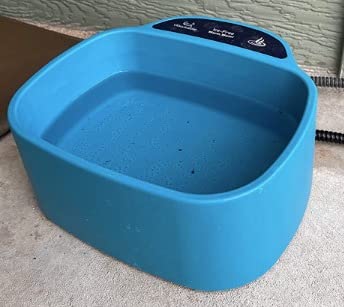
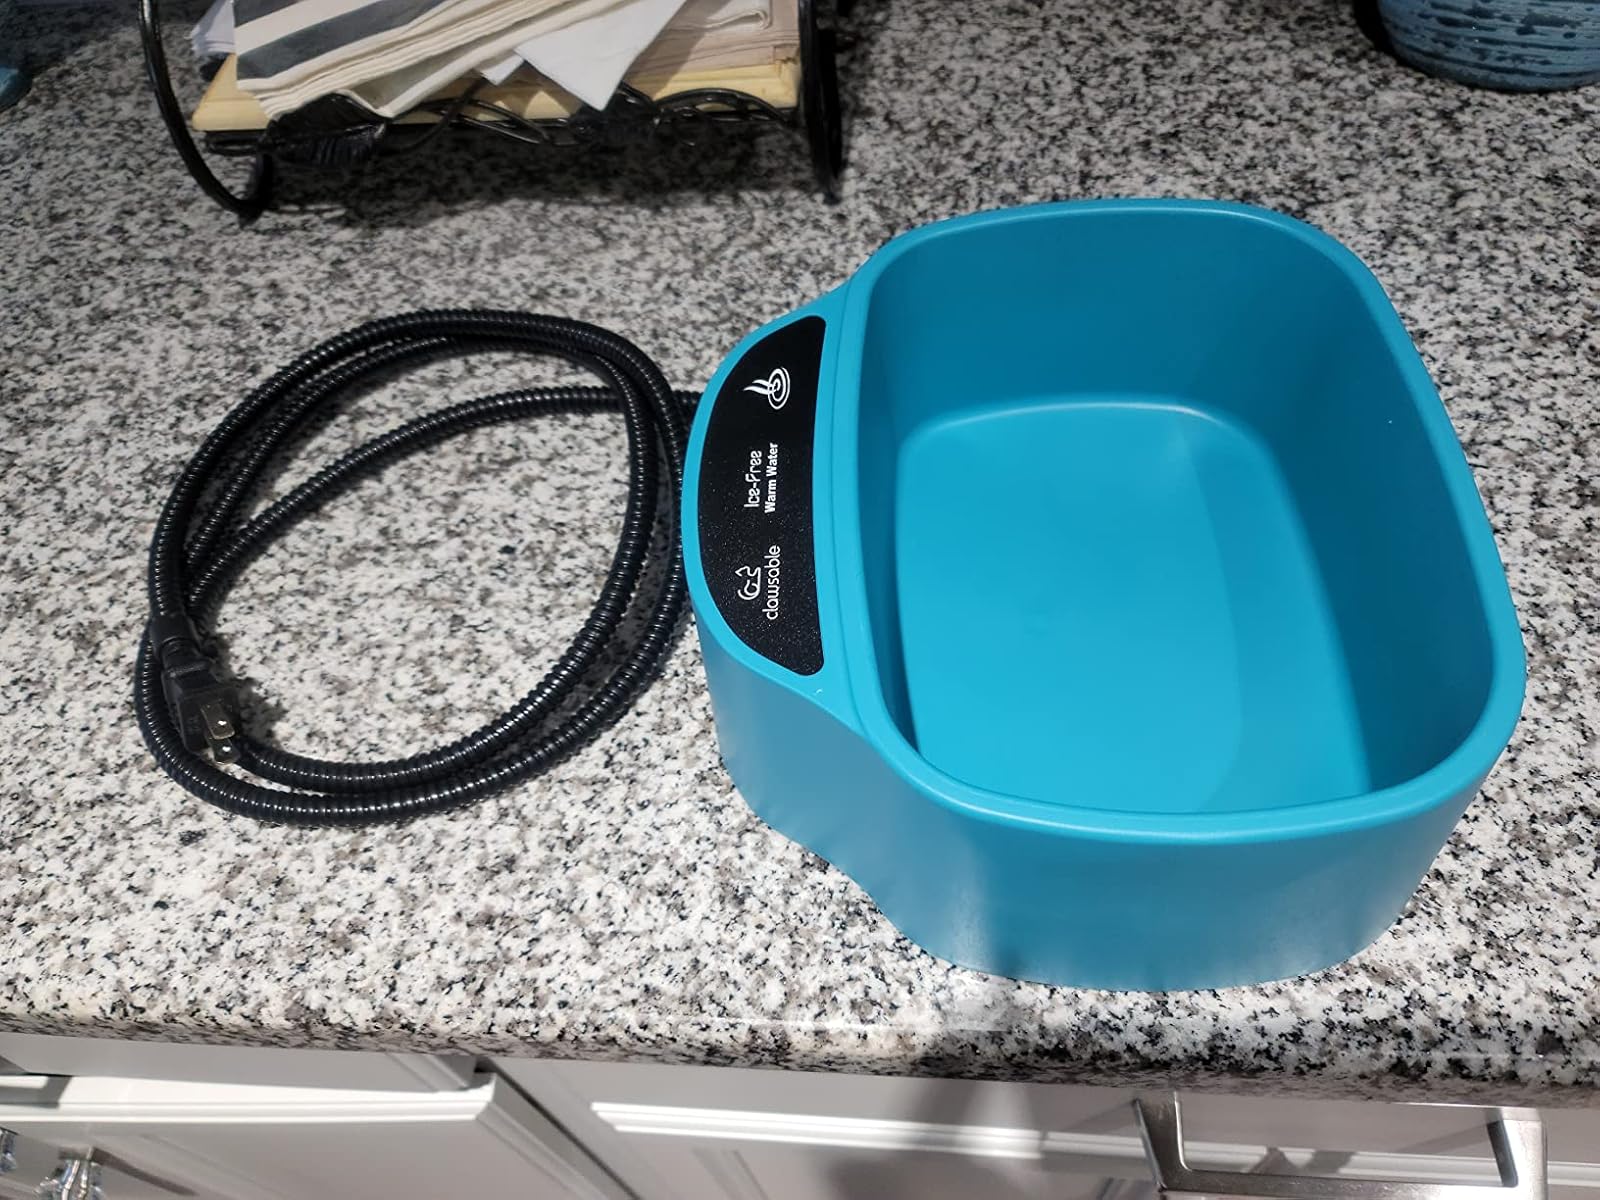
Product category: items_bowl
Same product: yes